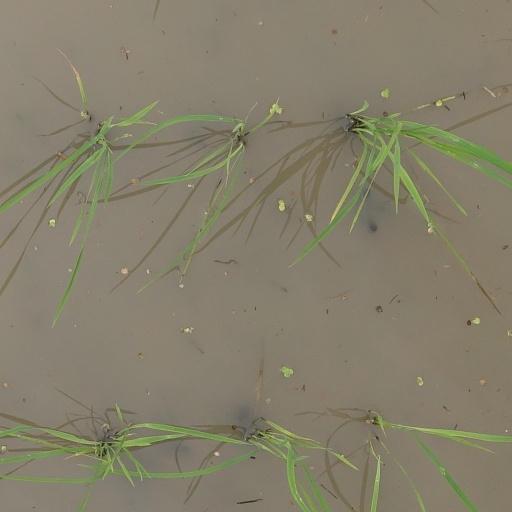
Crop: rice